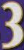
Number: 3